The Amazing Race 3 (Latin American season)

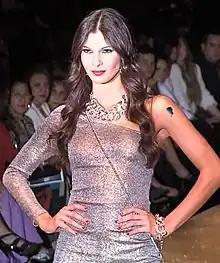
Contestant Toya Montoya, who would return to host the fifth and sixth seasons.

This season included eleven teams from Argentina, Chile, Colombia, Mexico, Peru, Venezuela and for the first time Costa Rica and Ecuador. As a result, Brazil was not represented for the first time in this version. The cast includes Colombian television host and model Toya Montoya and her boyfriend Juan del Mar, a pair of identical twins (Guillermo & Gabriel from season one were non-identical twins), the series first team composed of cousins, and the first sisters-in-law team.